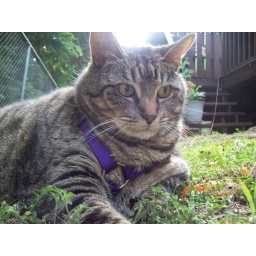
the boy in the grass